History of far-right movements in France

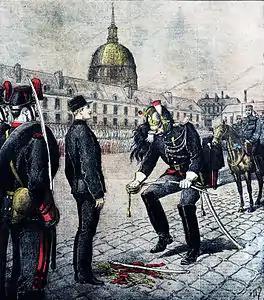
Degradation of Alfred Dreyfus, 1895

In 1894, a Jewish officer, Alfred Dreyfus, was arrested on accusations of treason and sharing intelligence with the German Empire. The Dreyfus affair provided one of the political fault lines of France. Before the Dreyfus affair, Nationalism had been a left-wing and Republican ideology; after, it became a main trait of the right-wing and, moreover, of the far-right.